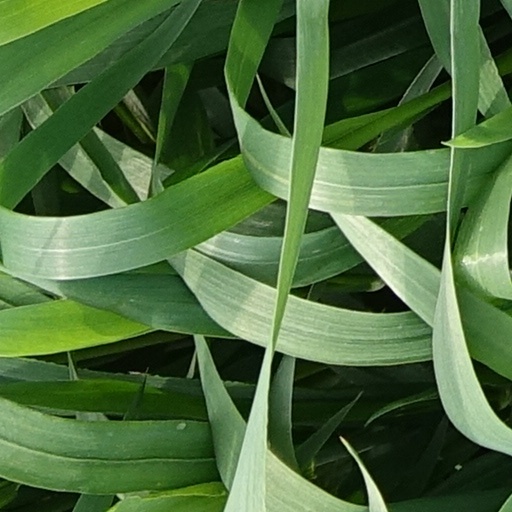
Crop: wheat